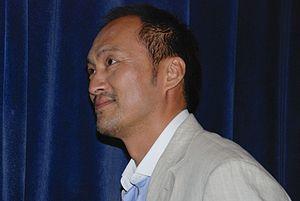
Ken Watanabe, né le 21 octobre 1959 à Koide, est un acteur japonais.